Orson Bean

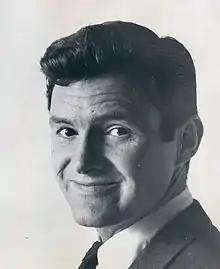
Bean in 1965

Orson Bean (born Dallas Frederick Burrows; July 22, 1928 – February 7, 2020) was an American film, television, and stage actor and comedian. He was a game show and talk show host and a "mainstay of Los Angeles’ small theater scene." He appeared frequently on several televised game shows from the 1960s through the 1980s and was a longtime panelist on the television game show "To Tell the Truth". "A storyteller "par excellence"", he was a favorite of Johnny Carson, appearing on "The Tonight Show" more than 200 times.